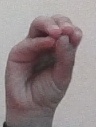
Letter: ha